Army

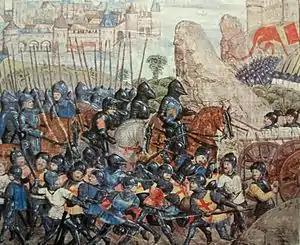
Armies of the Middle Ages consisted of noble knights, rendering service to their suzerain, and hired footsoldiers

The Spartan Army was one of the earliest known professional armies. Boys were sent to a barracks at the age of seven or eight to train for becoming a soldier. At the age of thirty, they were released from the barracks and allowed to marry and have a family. After that, men devoted their lives to war until their retirement at the age of 60. The Spartan Army was largely composed of hoplites, equipped with arms and armor nearly identical to each other. Each hoplite bore the Spartan emblem and a scarlet uniform. The main pieces of this armor were a round shield, a spear and a helmet.